French (tunic)

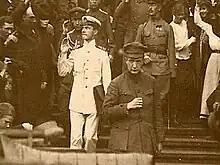

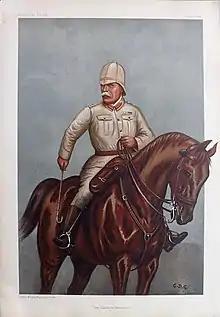
Illustration of John French, in his eponymous jacket, 1900

French was the designation of a particular type of military jacket or tunic in the Russian Empire and later in the Union of Soviet Socialist Republics (USSR).